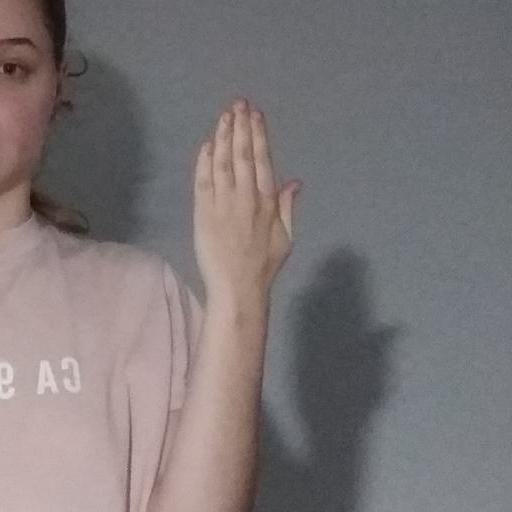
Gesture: stop_inverted